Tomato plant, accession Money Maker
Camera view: bottom (45 deg); turntable rotation: 240 degrees
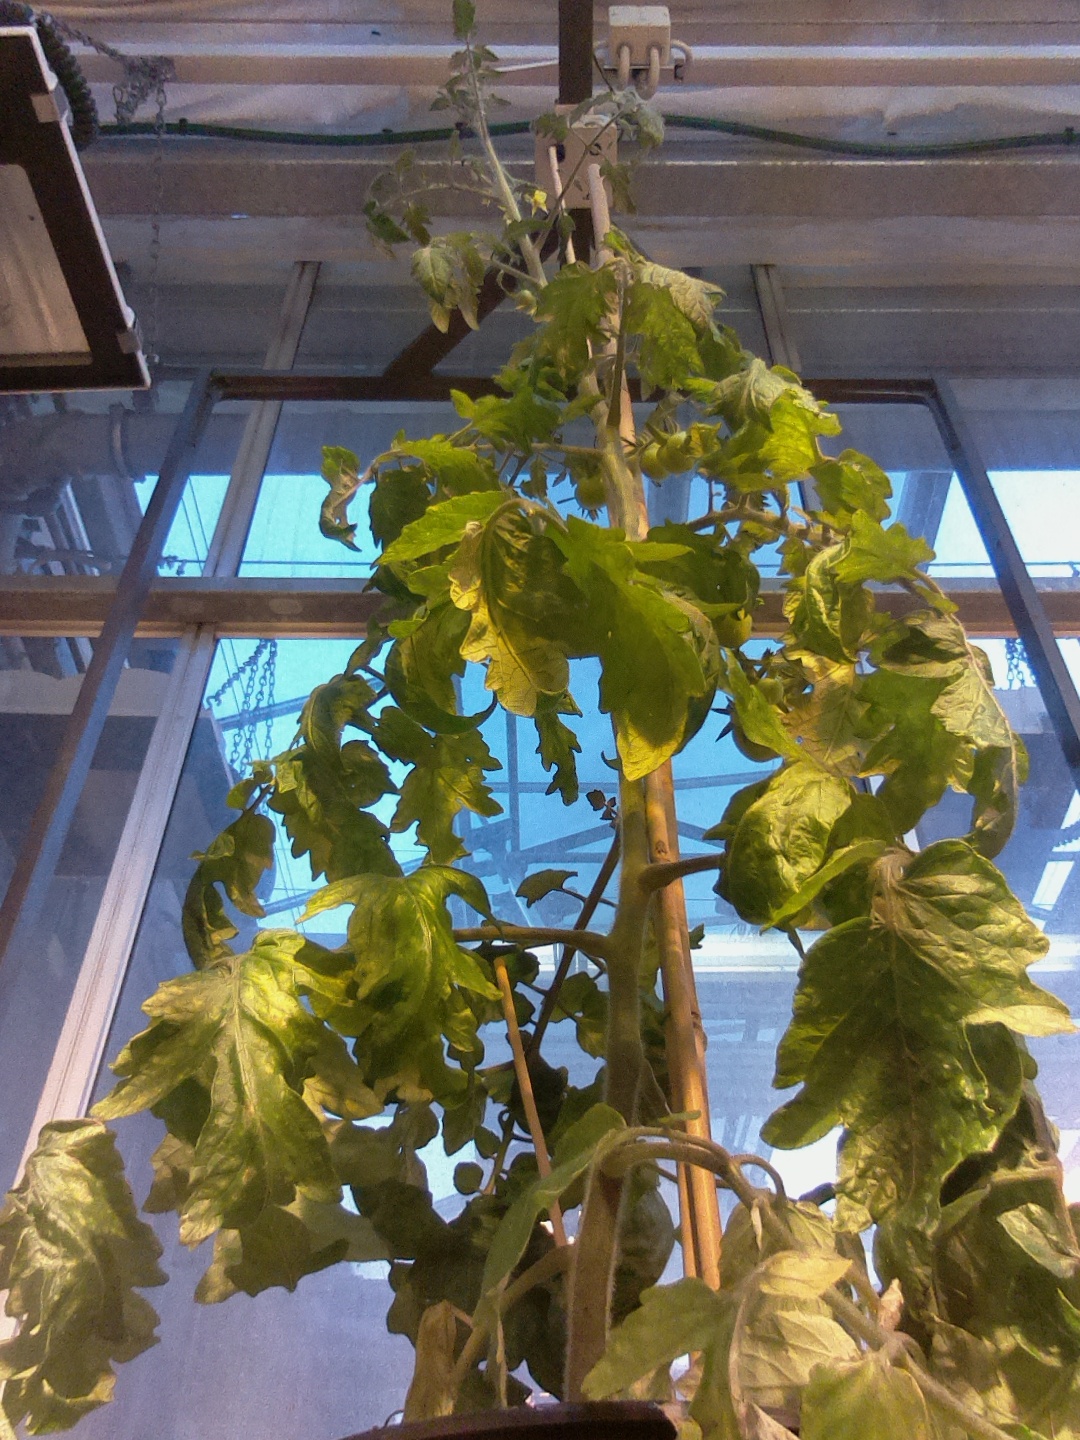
BBCH growth stage 73: 30%-40% of final fruit size